Government of Malaysia

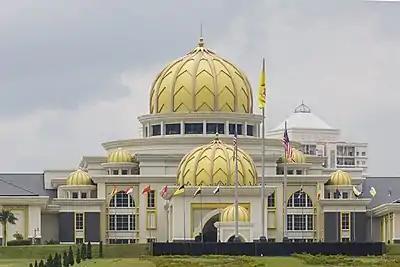
The Istana Negara, the residence and office of the Yang di-Pertuan Agong.

The Yang di-Pertuan Agong (Jawi: ), also known as the Supreme Head or the King, is the constitutional monarch and head of state of Malaysia. The office was established in 1957, when the Federation of Malaya (now Malaysia) gained independence from the United Kingdom. The Yang di-Pertuan Agong is elected by the Conference of Rulers, comprising the nine rulers of the Malay states, with the office "de facto" rotated between them, making Malaysia one of the world's few elective monarchies. In accordance with Article 41 of the Constitution, the "Yang di-Pertuan Agong" is Commander-in-Chief of the Malaysian Armed Forces. As such, he is the highest-ranking officer in the military chain of command.